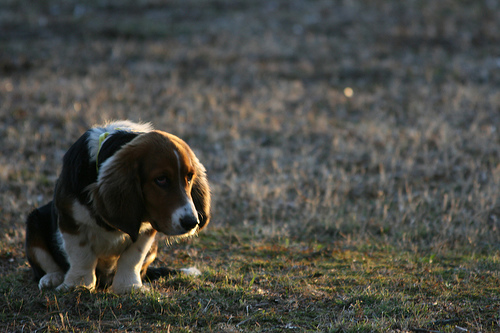
Animal: dog
Breed: basset_hound